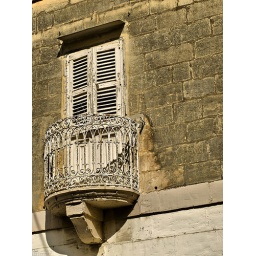
Typical features on a facade of a house in Malta